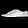
Label: Sneaker